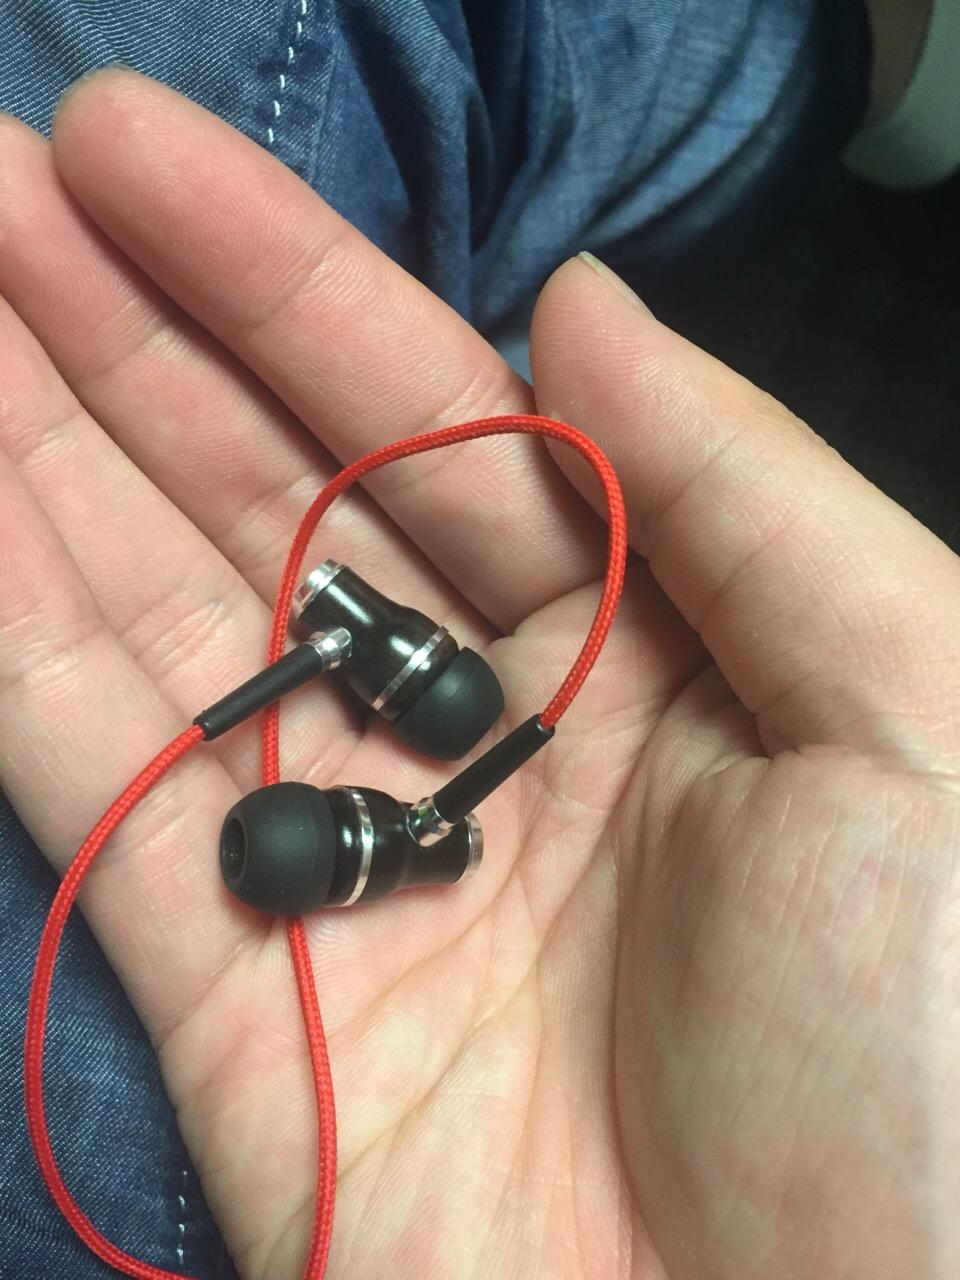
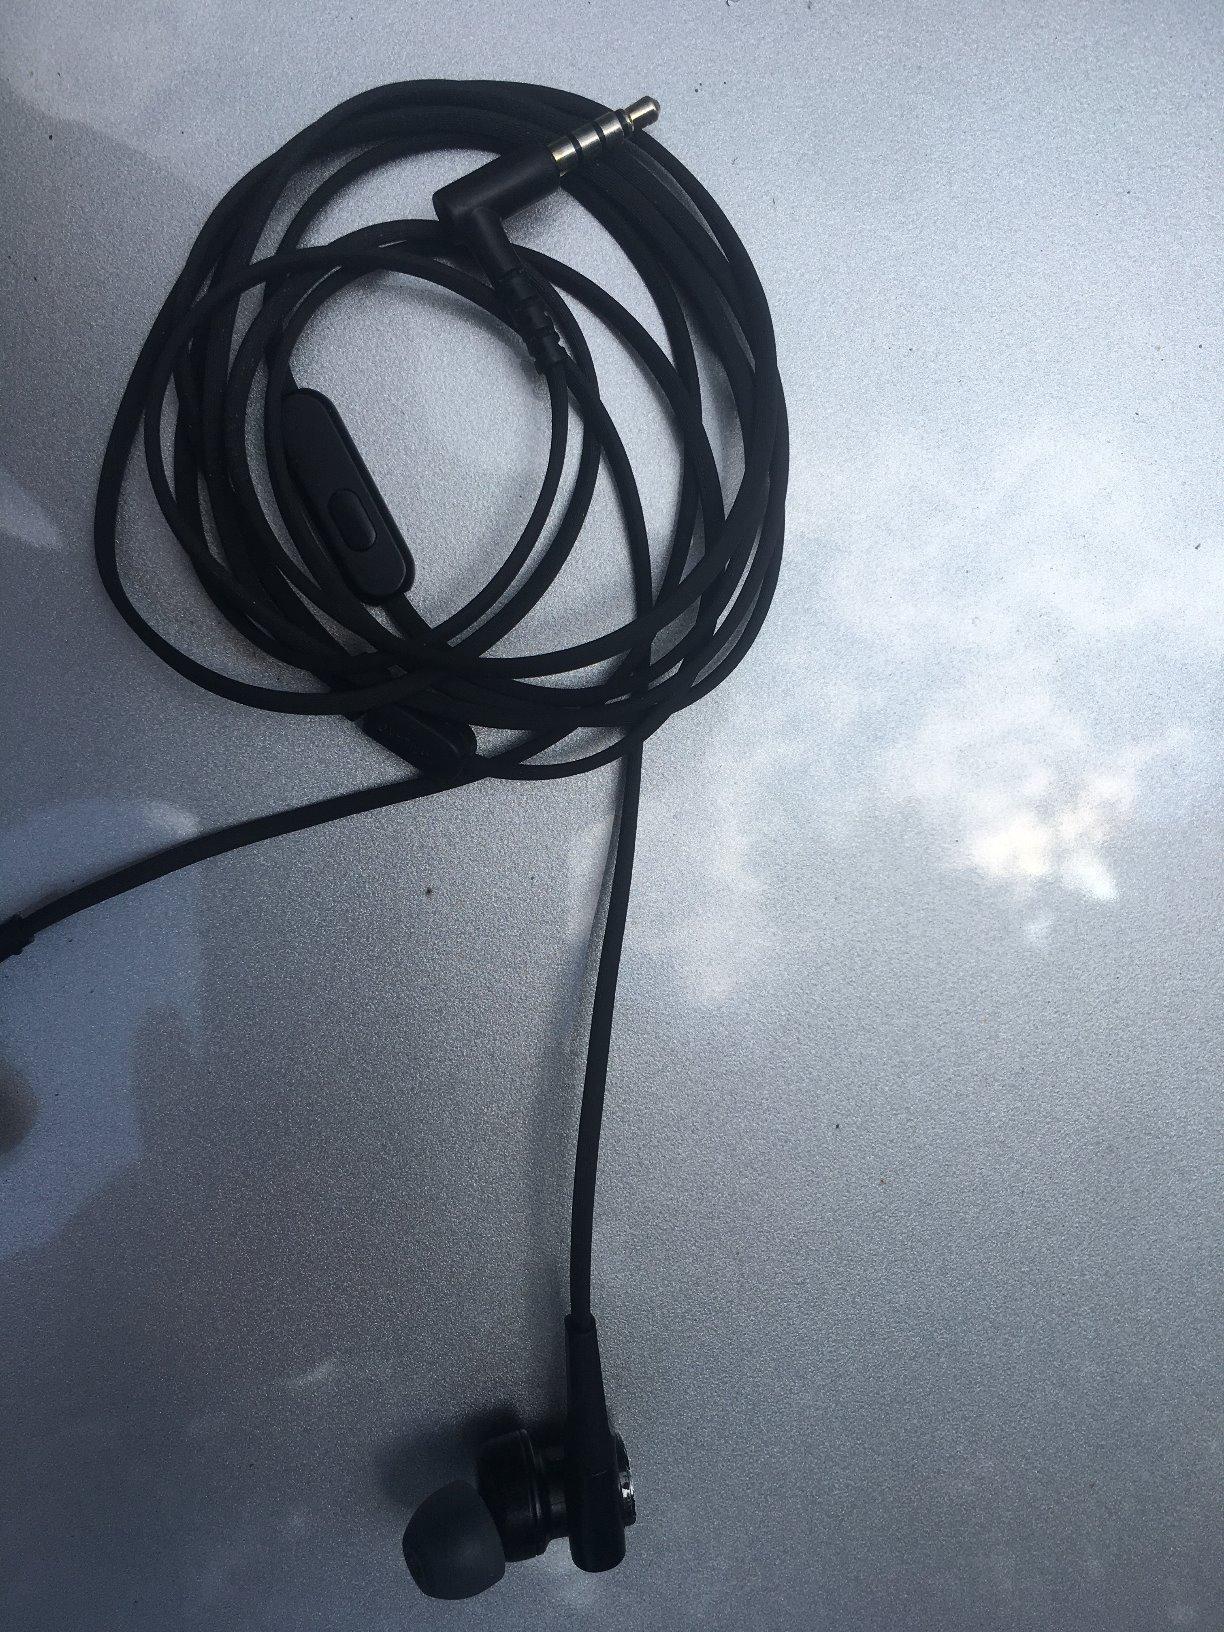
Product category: headphones
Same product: no